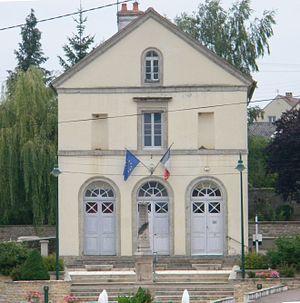
Mairie de Saint-Euphrône
Saint-Euphrône est une commune française située dans le département de la Côte-d'Or en région Bourgogne-Franche-Comté.